Lawson Aschenbach

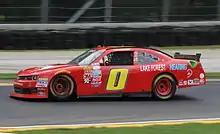
Aschenbach's NASCAR Xfinity Series car at Road America in 2015

Aschenbach repeated as Pirelli World Challenge GTS Champion in 2014 in his second season driving for Blackdog Speed Shop. He clinched the championship during the final race day of the year, which was held at Miller Motorsports Park. In the first race of a doubleheader at the track, Aschenbach placed fourth and moved within to two points of the overall lead. His second-place finish in the final race of the season secured for him the overall GTS championship. Aschenbach finished the season with four wins overall. Later that year, he won the 2014 Lamborghini Super Trofeo ProAm World Championship at the Sepang Circuit with co-pilot Kevin Conway and Change Racing.